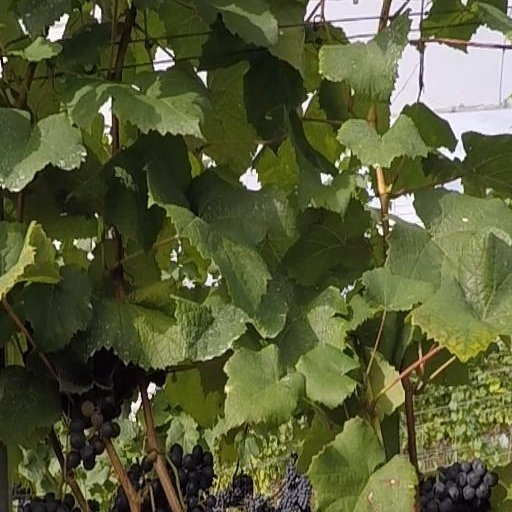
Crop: grape